Albert Lowagie

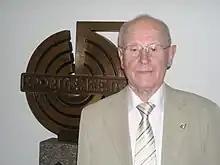

Albert Lowagie (born 22 September 1929) is a Belgian sprinter. He competed in the men's 400 metres at the 1952 Summer Olympics.